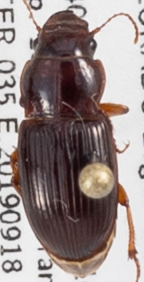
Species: Cratacanthus dubius
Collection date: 2019-09-18
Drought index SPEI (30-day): -0.26
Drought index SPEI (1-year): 0.454
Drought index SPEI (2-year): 0.8